Madiswil

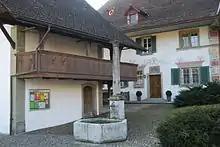
Part of the old village center of Madiswil

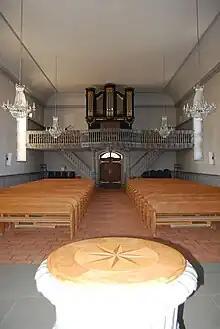
Interior of the Reformed church of Madiswil

Madiswil has a population of . , 5.1% of the population are resident foreign nationals. Over the last 10 years (2000-2010) the population has changed at a rate of -1.6%. Migration accounted for -0.7%, while births and deaths accounted for -0.5%.